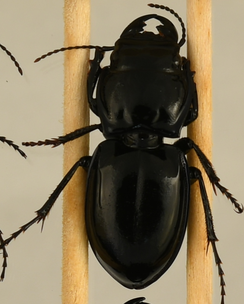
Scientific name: Pasimachus elongatus
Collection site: Central Plains Experimental Range Site (CPER), plot CPER_002